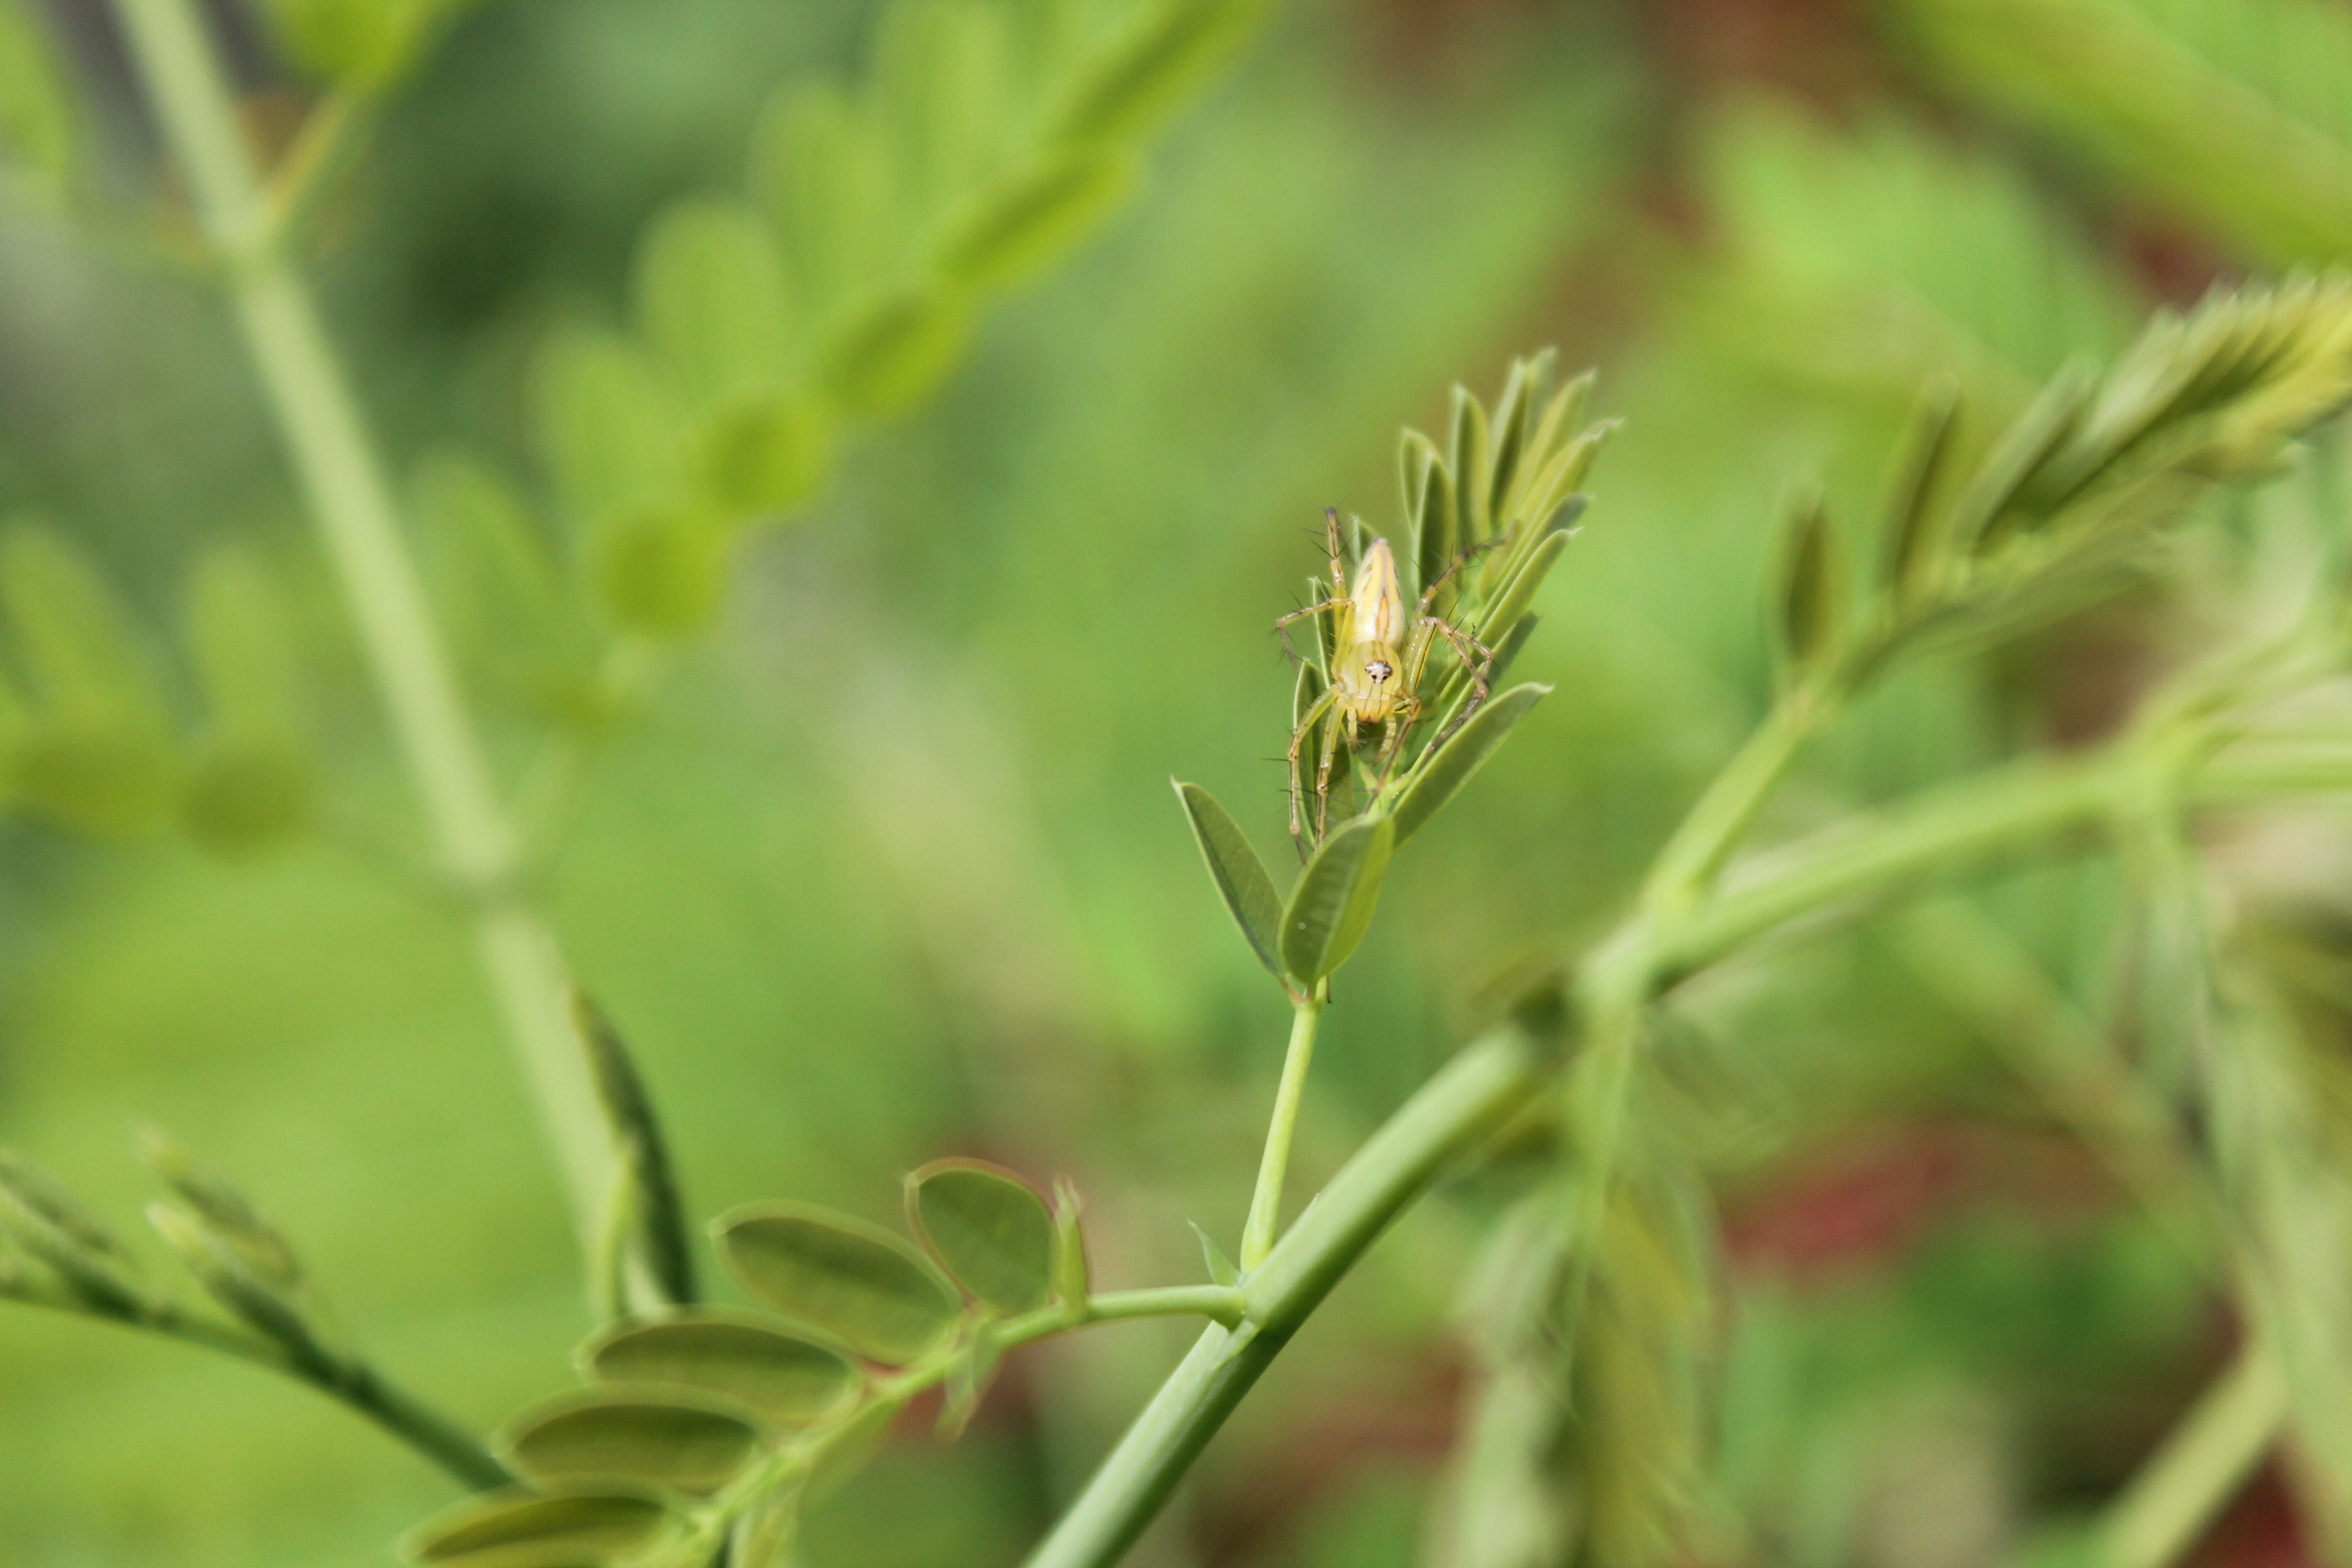
grass, plant, meadow, prairie, leaf, flower, green, herb, crop, botany, flora, wildflower, thistle, macro photography, flowering plant, daisy family, grass family, plant stem, land plant